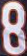
Number: 8